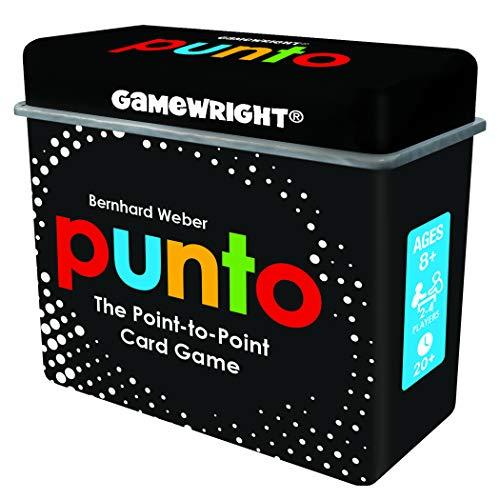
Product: Punto Tin -The Pt.-to Pt. Card Game
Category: Toys & Games | Games & Accessories | Card Games
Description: Comes with 72 cards and rules of play.
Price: $9.99
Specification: ProductDimensions:5.9x4.9x3.5inches|ItemWeight:3.36ounces|ShippingWeight:3.36ounces(Viewshippingratesandpolicies)|ASIN:B07PF2358R|Itemmodelnumber:255D|Manufacturerrecommendedage:8-15years